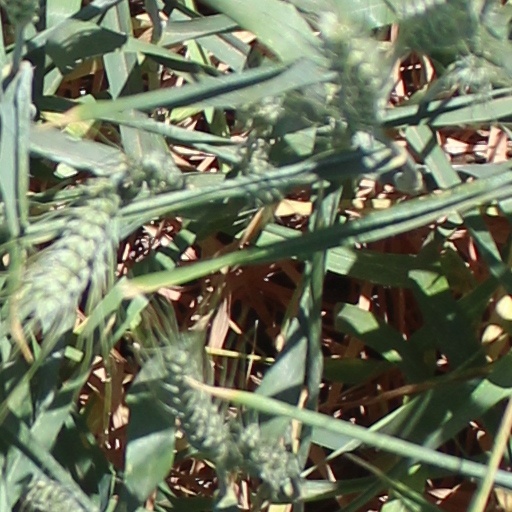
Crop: wheat